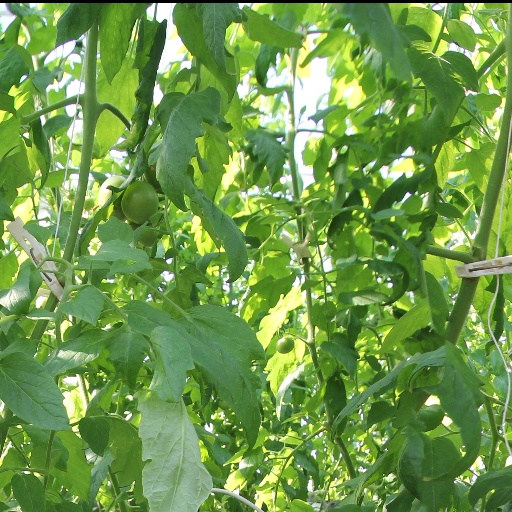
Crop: tomato